Punkah

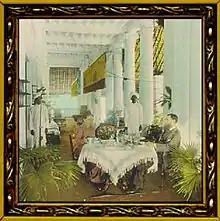
Punkahs in the house of a British couple in India c. 1880

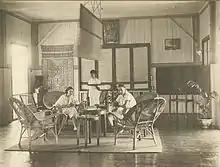
A punkah in the house of French colonials in Indochina c. 1930

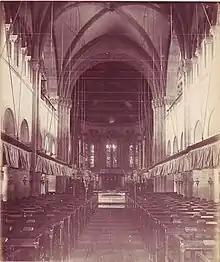
Church interior with an intricate system of punkahs c. 1900

A punkah, also pankha (Hindi:), is a type of fan used since the early 6th century BC. The word "pankha" originated from "pankh", the wings of a bird which produce a current of air when flapped.